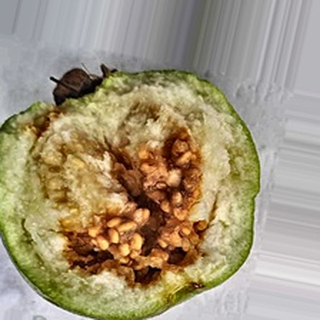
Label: guava_fruit_fly